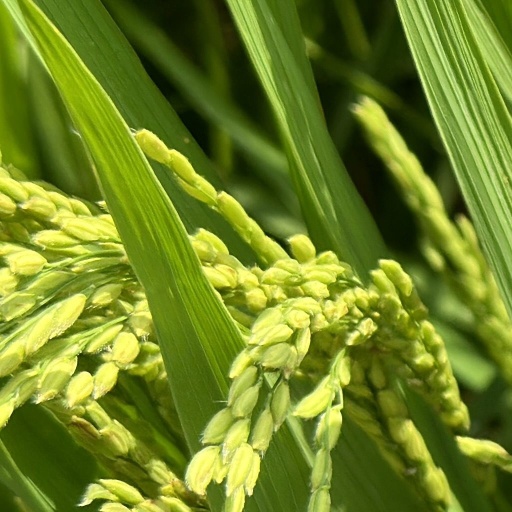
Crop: rice